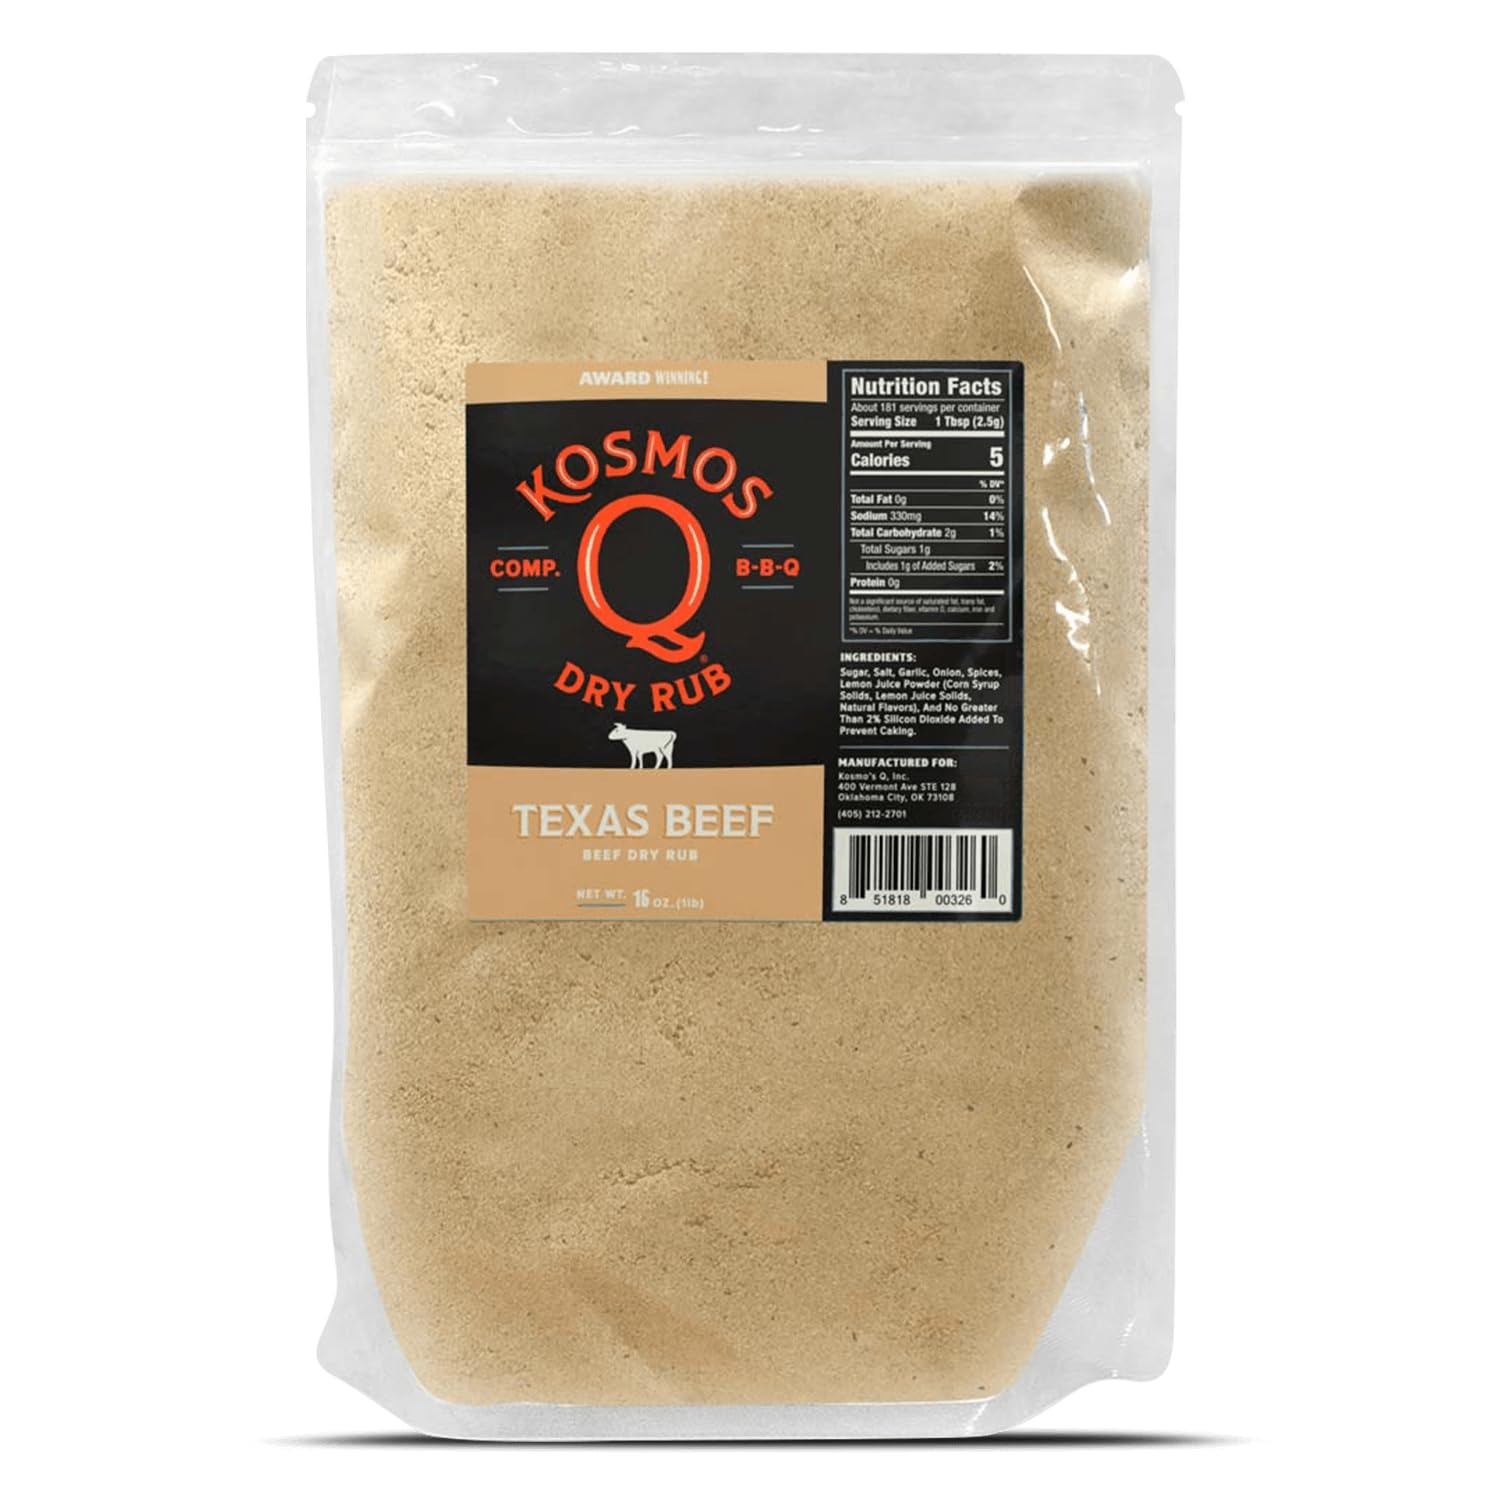
Item Name: Kosmos Q Texas Beef BBQ Dry Rub, 16 oz
Bullet Point 1: Transforms poultry and beef into delicious meat
Bullet Point 2: Gives pure Texas flavor to any meat
Bullet Point 3: Easy to use and gives sweet-smelling and succulent dishes
Bullet Point 4: The perfect seasoning for spicing up favorite foods
Bullet Point 5: Every product by Kosmos Q goes through rigorous testing
Product Description: Onion and lemony garlic join forces with a secret blend to produce some seriously Texas-sized flavor. Designed specifically to taste like home on the range, Texas beef rub is our homage to grilling simple, flavorful, and tastes even better anything
Value: 16.0
Unit: Ounce

Price: 15.09